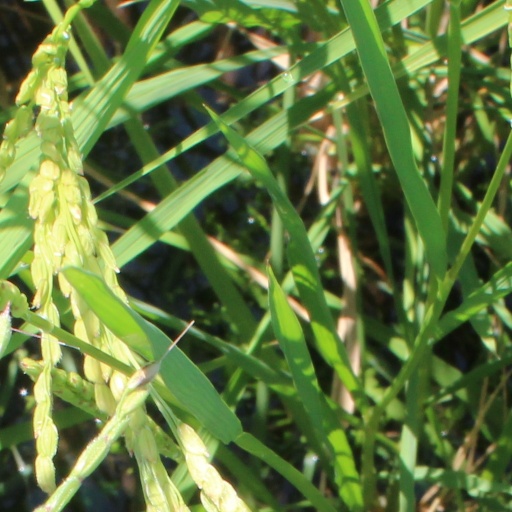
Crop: rice